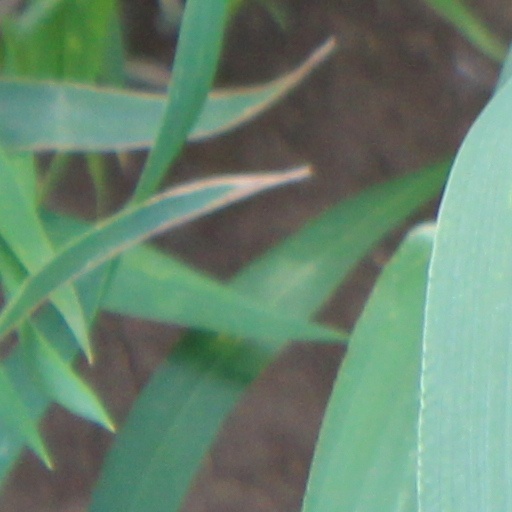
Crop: wheat